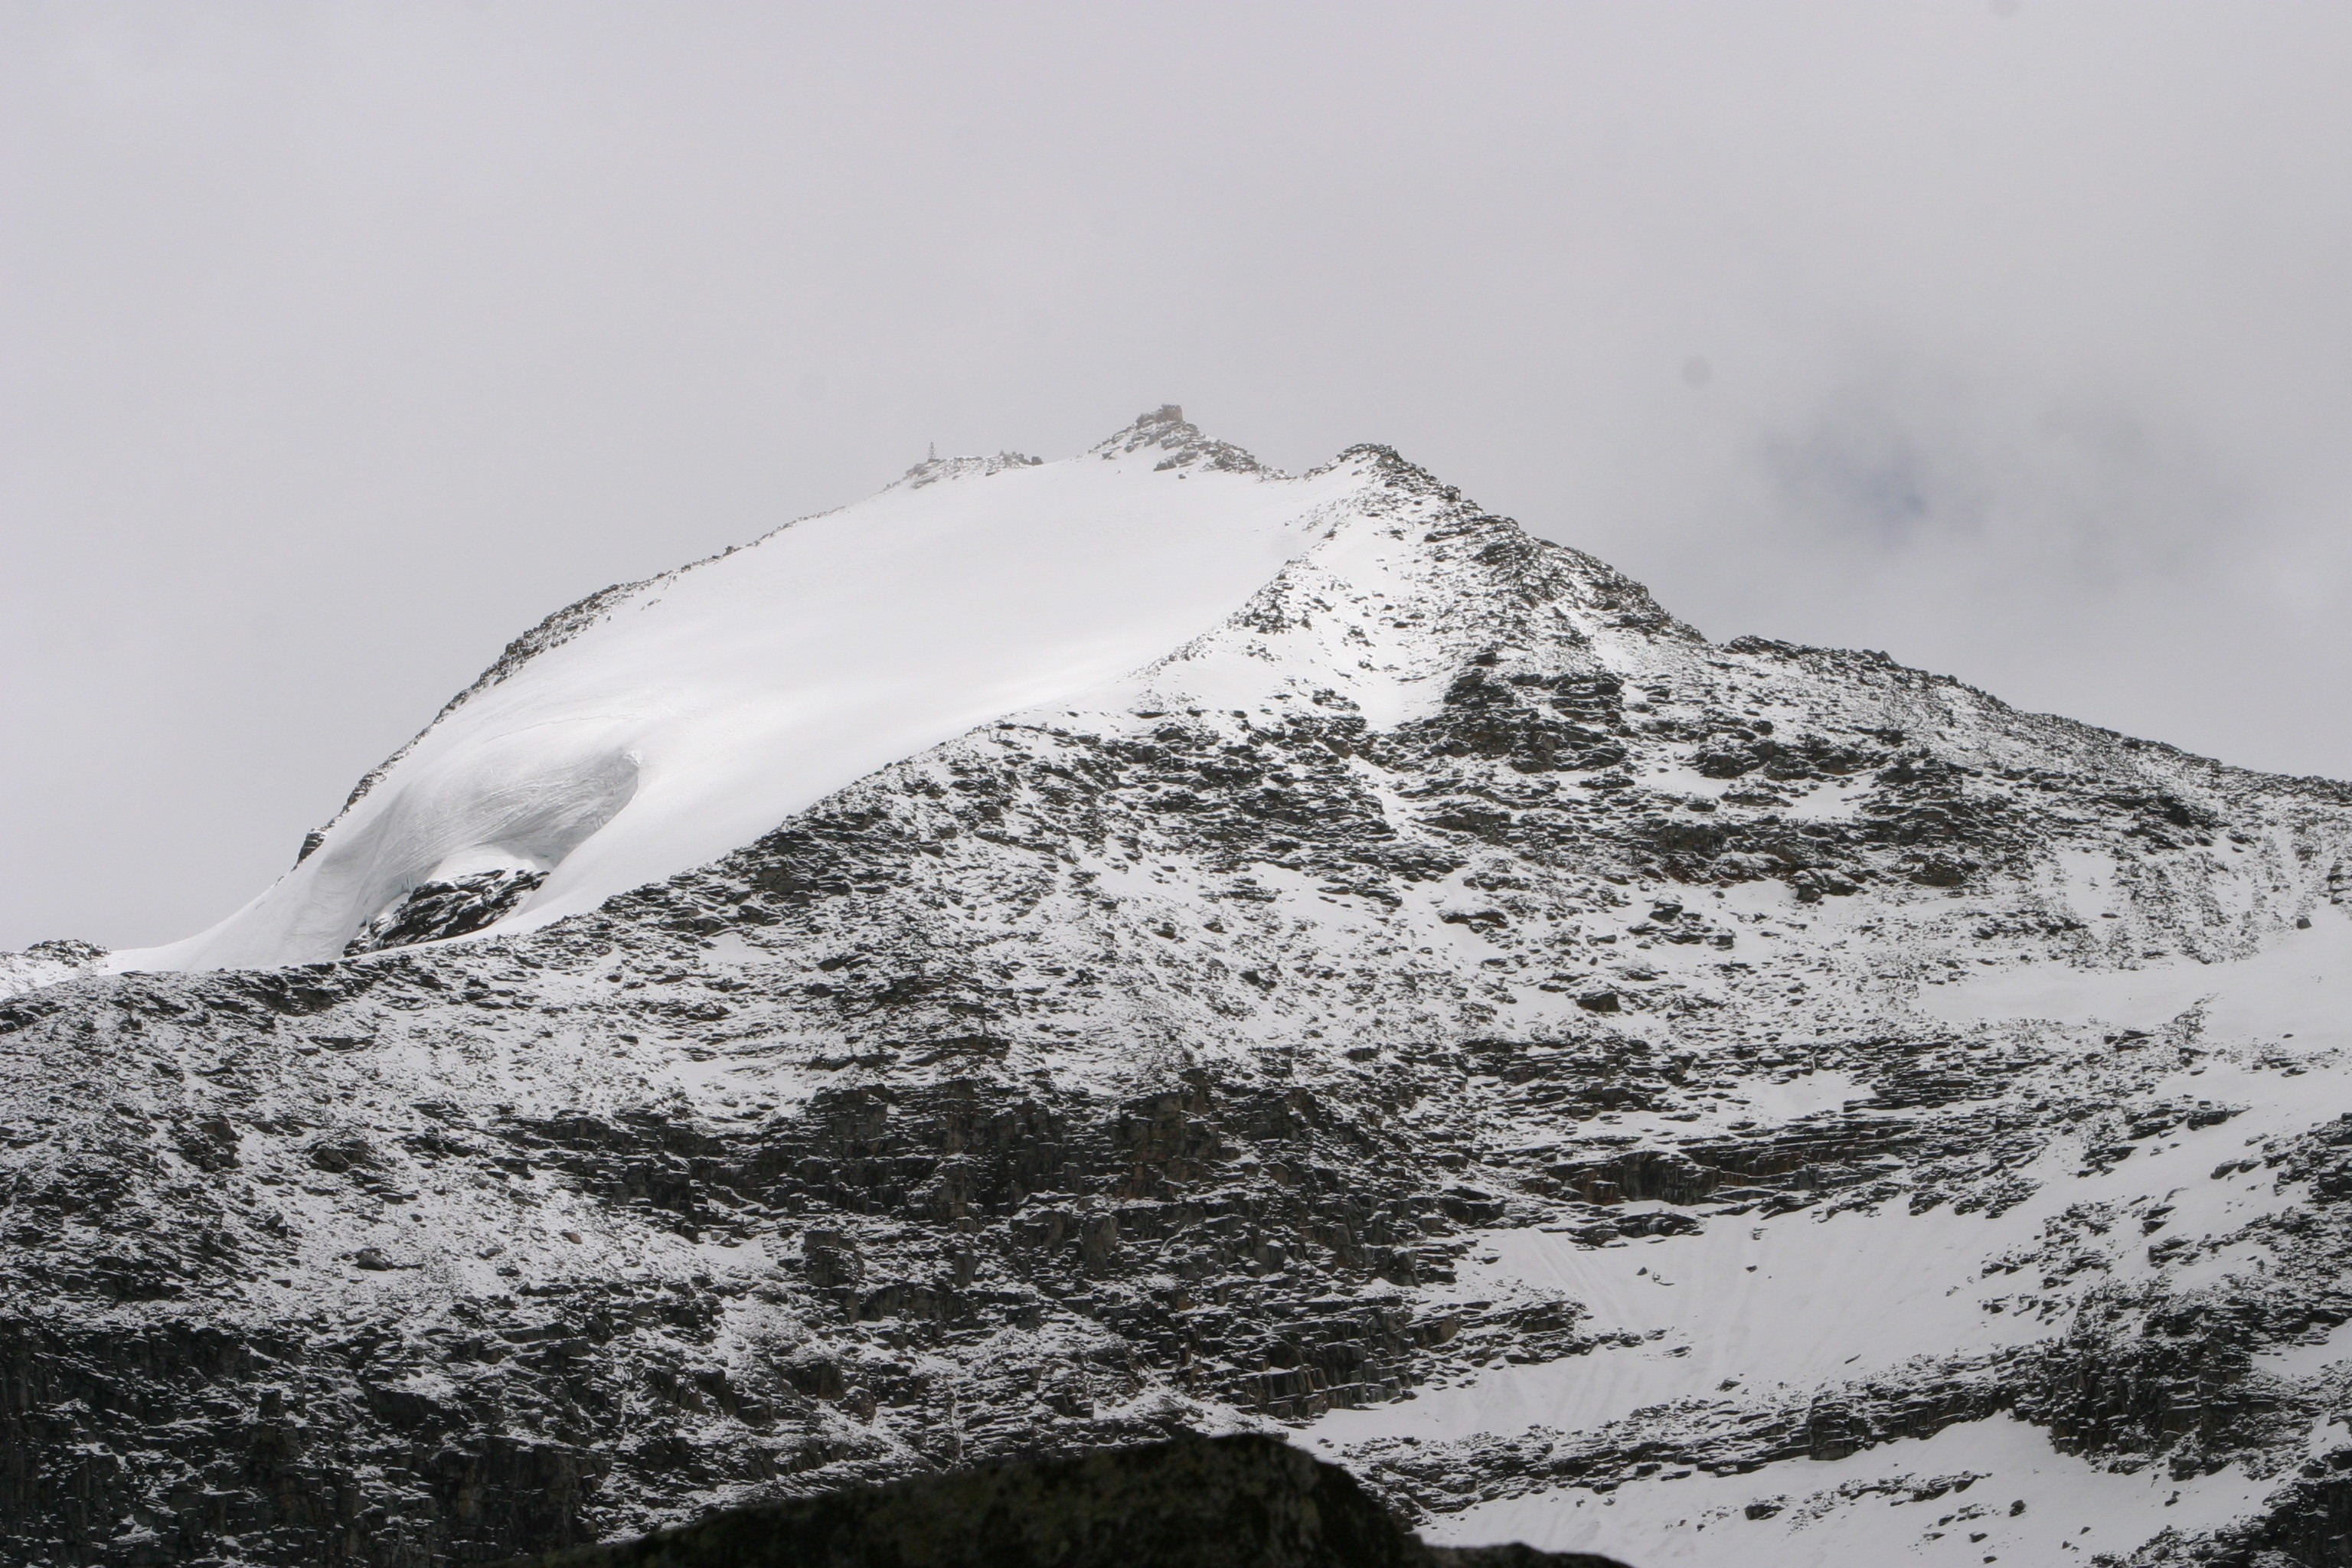
rock, mountain, snow, winter, black and white, white, mountain range, panorama, ice, weather, italy, monochrome, rock wall, summit, mountains, tundra, dolomites, landform, south tyrol, monochrome photography, atmospheric phenomenon, mountainous landforms, geological phenomenon